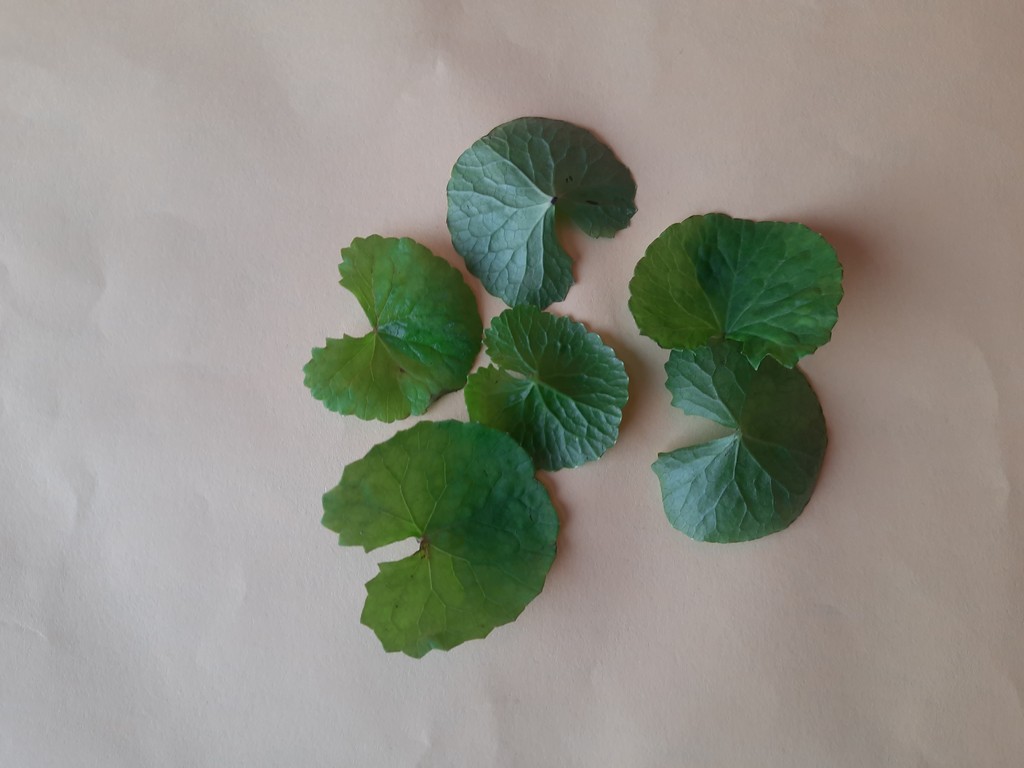
Label: Healthy